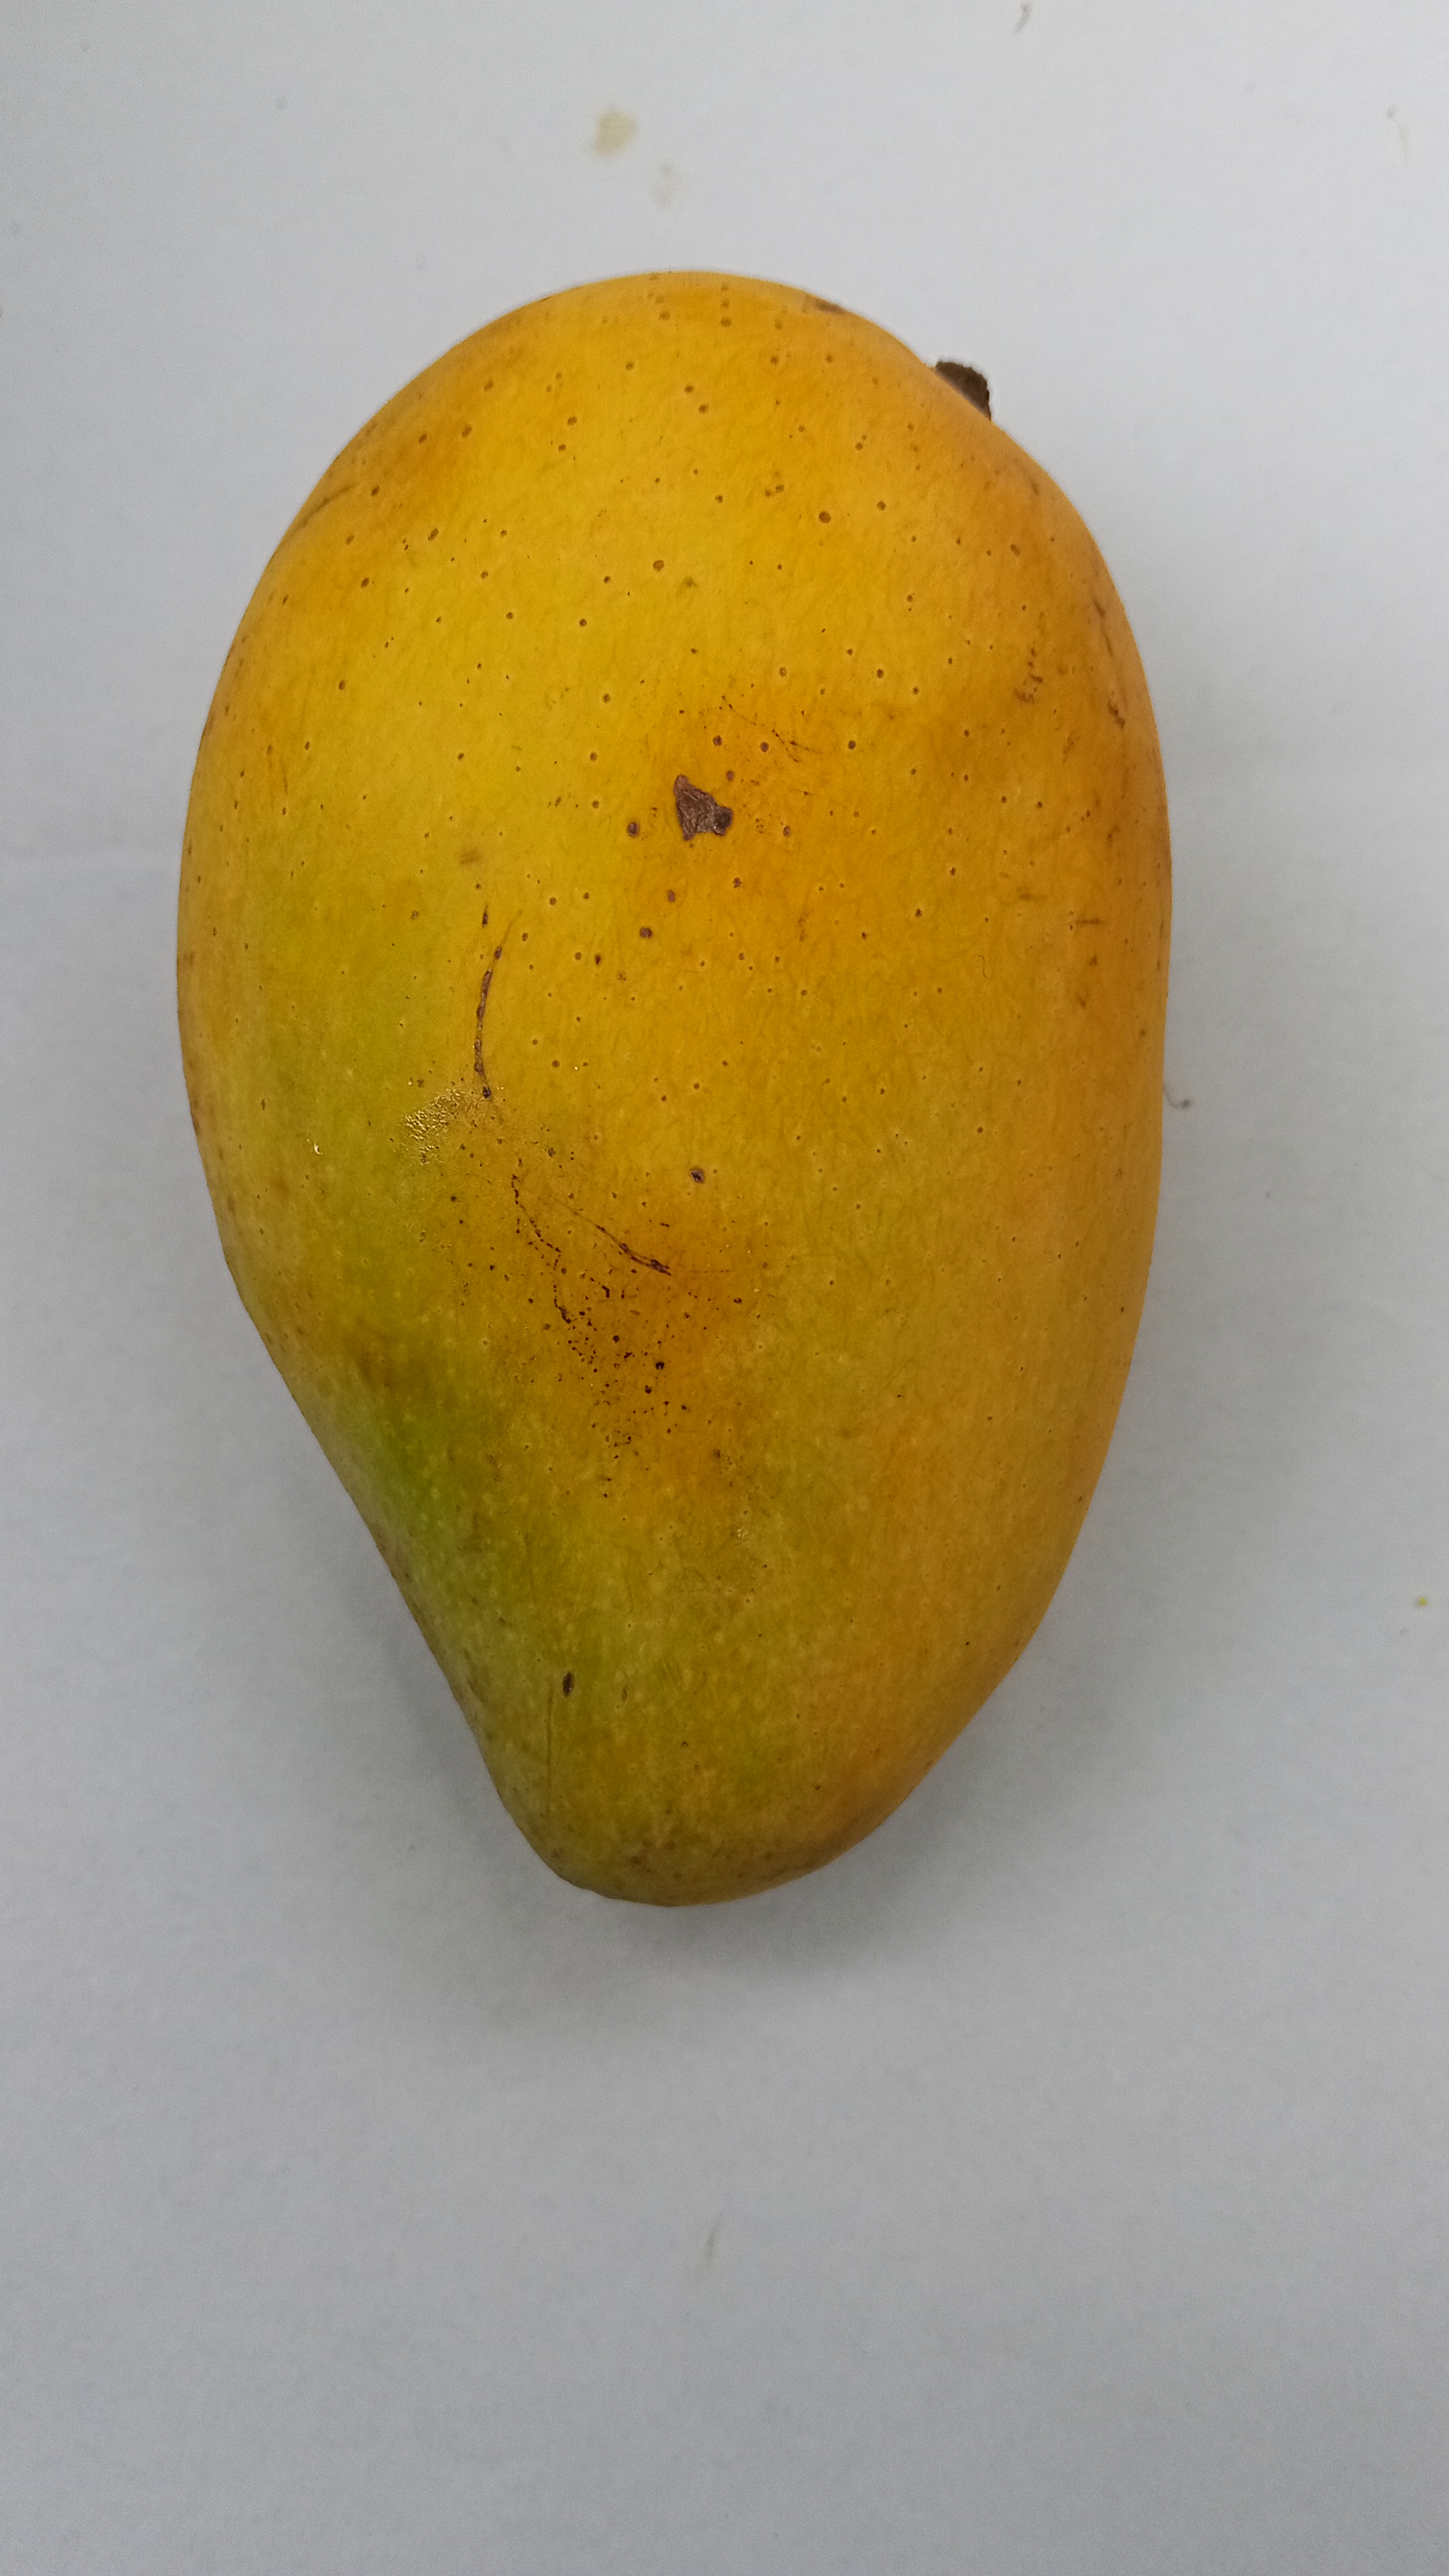
Mango variety: RaniBhog